Brian Williams (cornerback)

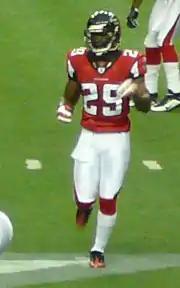
Williams with the Atlanta Falcons in 2009

Brian Williams (born July 2, 1979) is an American former professional football cornerback. He was selected by the Minnesota Vikings in the fourth round of the 2002 NFL draft. He played college football at North Carolina State.